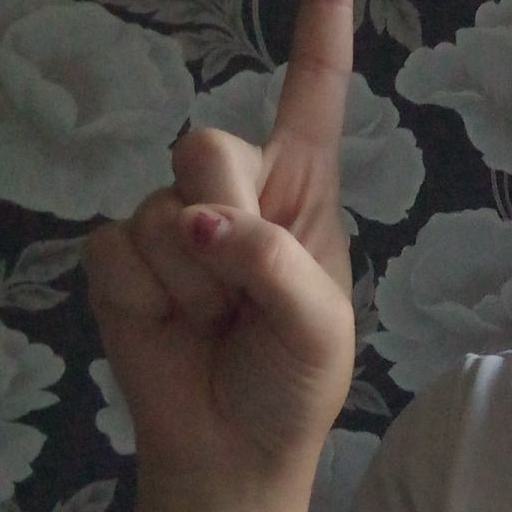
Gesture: one